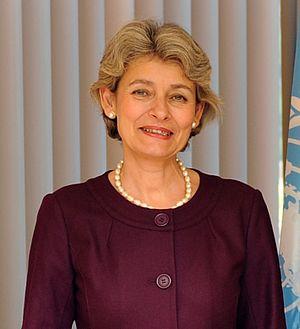
Irina Gueorguieva Bokova, née à Sofia le 12 juillet 1952, est une femme politique bulgare. Elle est la directrice générale de l'UNESCO de 2009 à 2017.
L'Élection du secrétaire général des Nations unies en 2016, est une élection qui a eu lieu fin 2016 et qui avait pour but d'élire un successeur à Ban Ki-moon, secrétaire général des Nations unies depuis 1ᵉʳ janvier 2007 et dont le mandat s'est terminé le 31 décembre 2016.